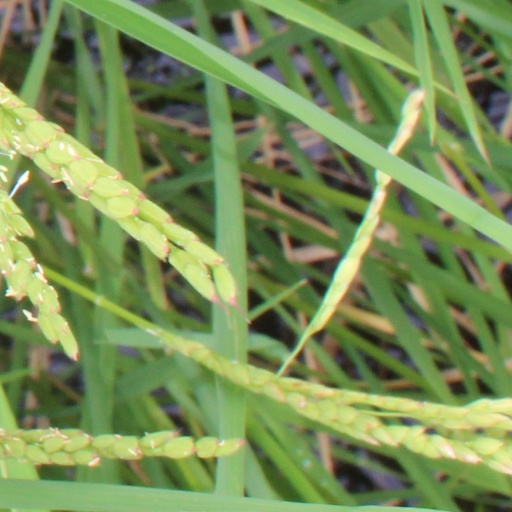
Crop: rice